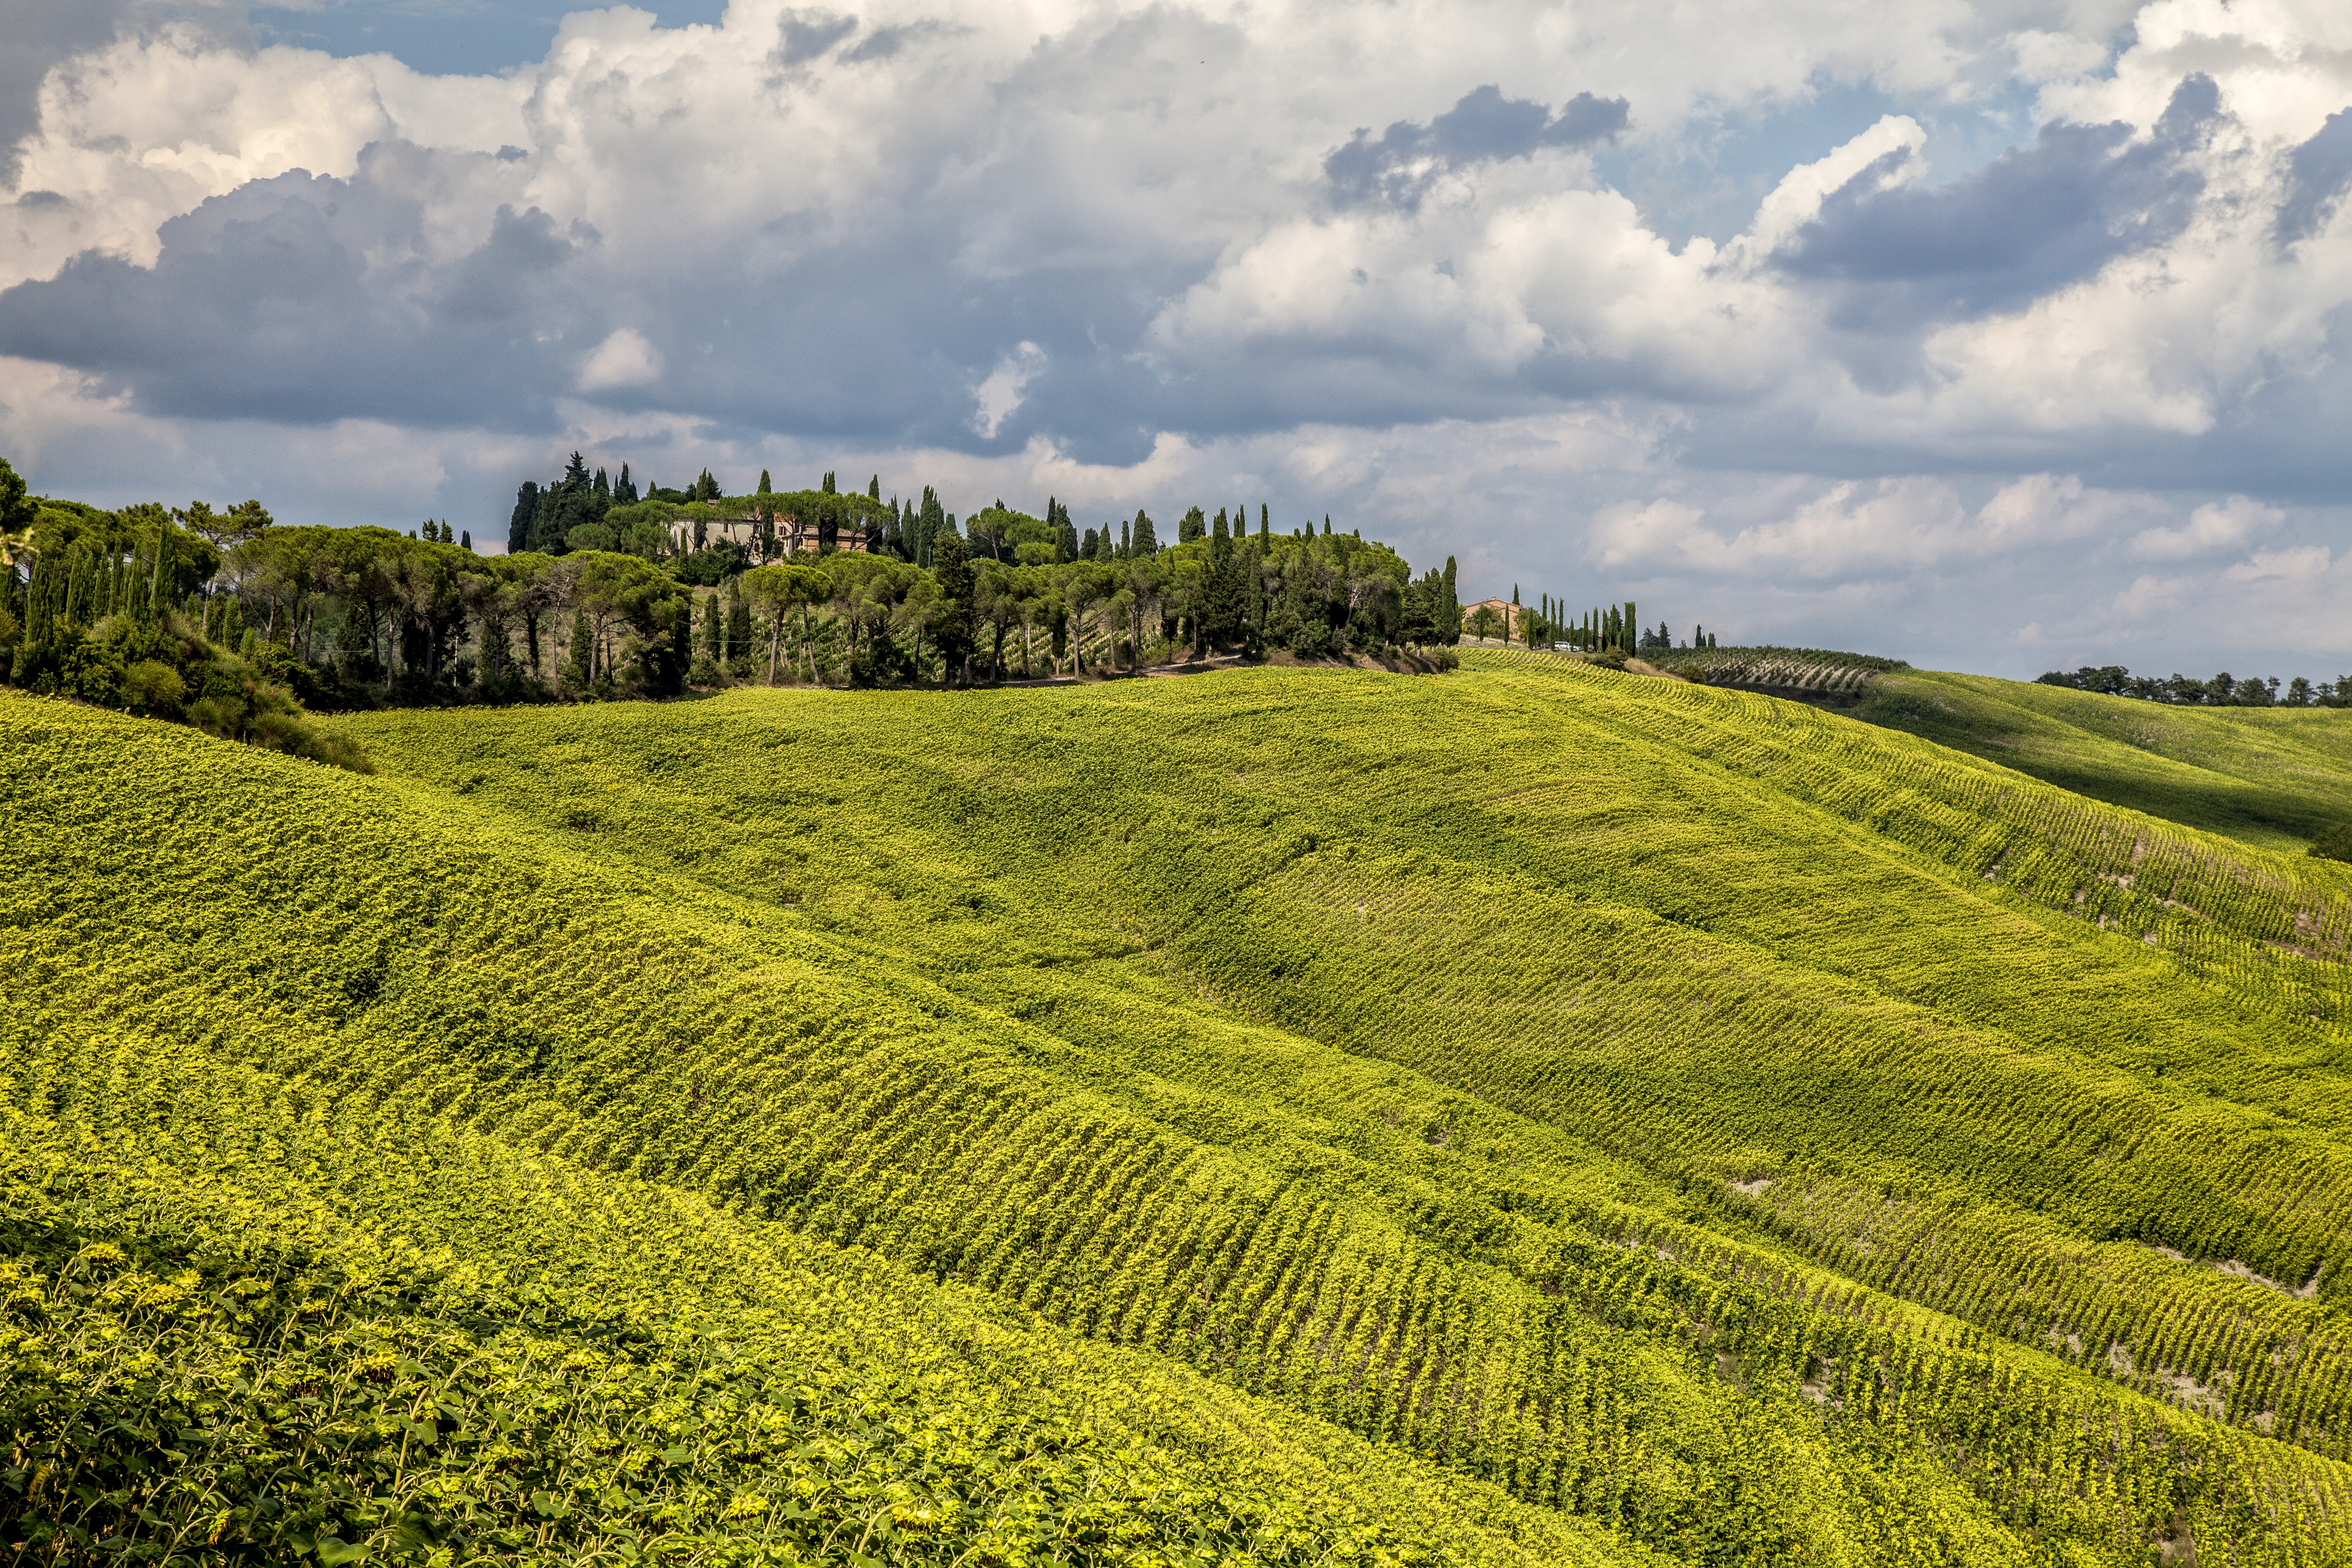
landscape, nature, grass, cloud, plant, sky, field, meadow, prairie, hill, flower, travel, explore, recreation, wild, live, young, green, relax, slope, crop, tranquil, scenic, journey, pasture, peaceful, natural, scenery, explorer, calm, serene, hillside, soil, agriculture, trip, plain, website, motivation, wander, outdoors, elements, relaxation, earth, happy, grassland, spa, seasons, plantation, plateau, joy, ecosystem, blog, slider, rural area, mockup, header, hills crop, grass family